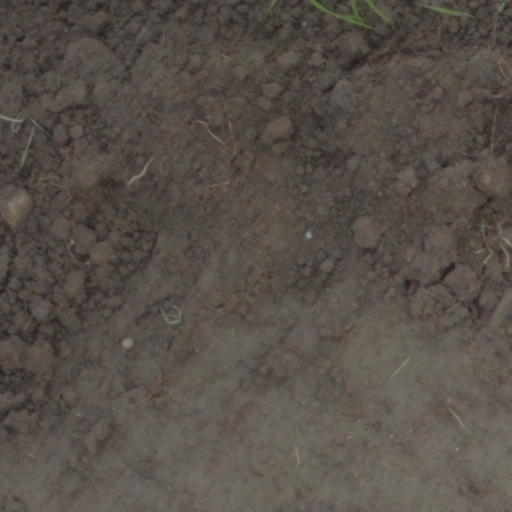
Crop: wheat